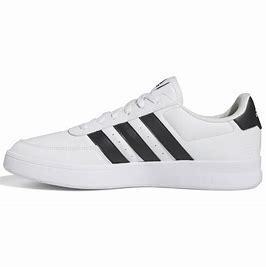
Brand: Adidas
Model: Breaknet